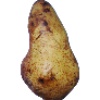
Label: pear_abate